Seneca the Younger

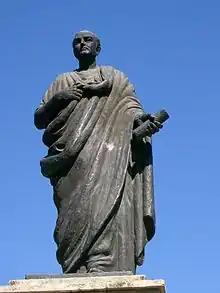
Modern statue of Seneca in Córdoba

Seneca is said to have been taken to Rome in the "arms" of his aunt (his mother's stepsister) at a young age, probably when he was about five years old. His father resided for much of his life in the city. Seneca was taught the usual subjects of literature, grammar, and rhetoric, as part of the standard education of high-born Romans. While still young he received philosophical training from Attalus the Stoic, and from Sotion and Papirius Fabianus, both of whom belonged to the short-lived School of the Sextii, which combined Stoicism with Pythagoreanism. Sotion persuaded Seneca when he was a young man (in his early twenties) to become a vegetarian, which he practiced for around a year before his father urged him to desist because the practice was associated with "some foreign rites". Seneca often had breathing difficulties throughout his life, probably asthma, and at some point in his mid-twenties he appears to have been struck down with tuberculosis. He was sent to Egypt to live with his aunt (the same aunt who had brought him to Rome), whose husband Gaius Galerius had become Prefect of Egypt. She nursed him through a period of ill health that lasted up to ten years. In 31 AD he returned to Rome with his aunt, his uncle dying en route in a shipwreck. His aunt's influence helped Seneca be elected quaestor (probably after AD 37), which also earned him the right to sit in the Roman Senate.